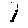
Label: 1